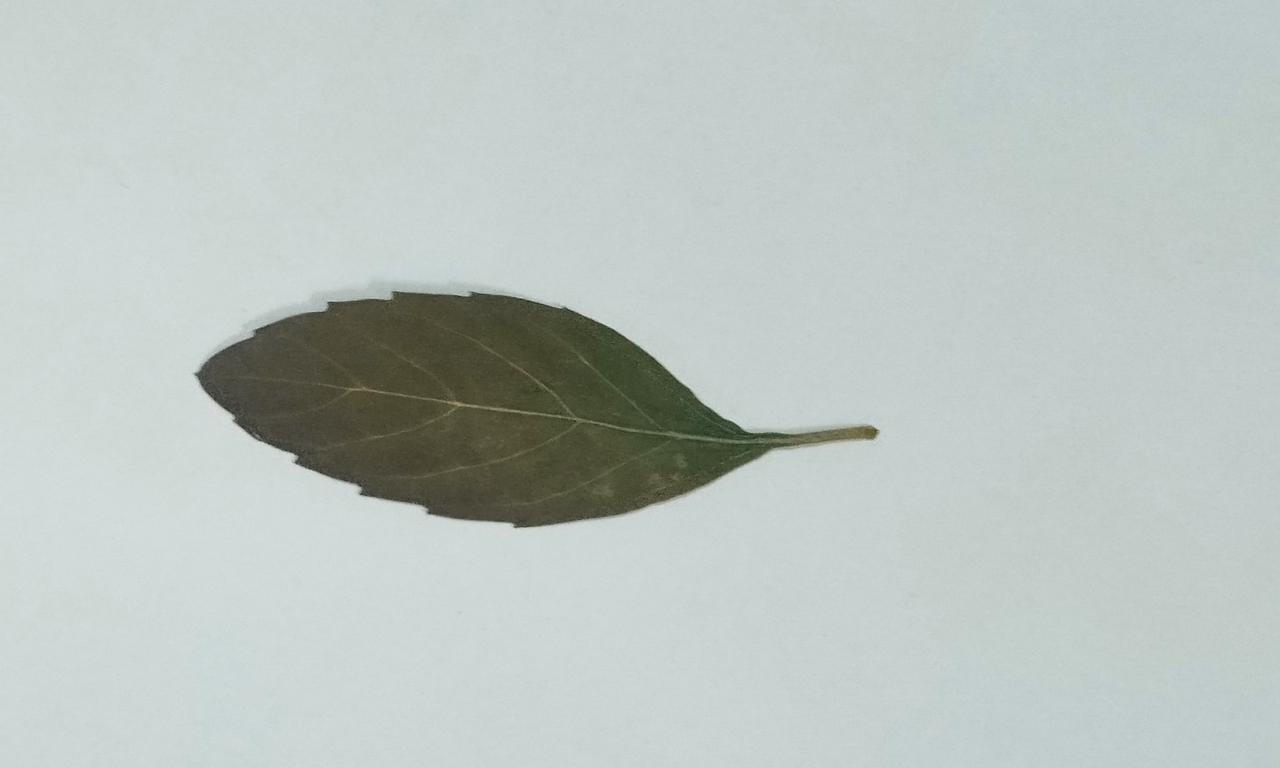
Label: Dried